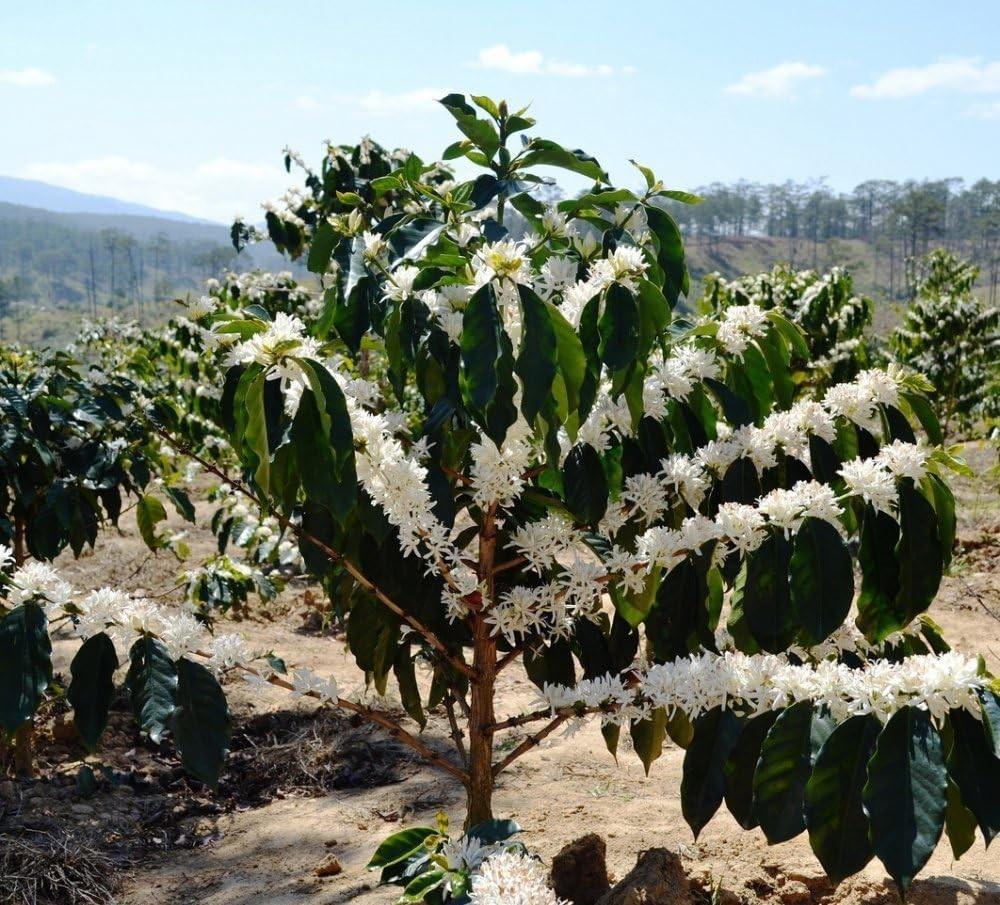
Shamba kubwa na la kisasa la kahawa zilizochanua maua meupe kama hatua muhimu ya ukuaji. Zao hili ni la biashara, na linahitajika sana viwandani kutengeneza bidhaa mbalimbali kama vinywaji.